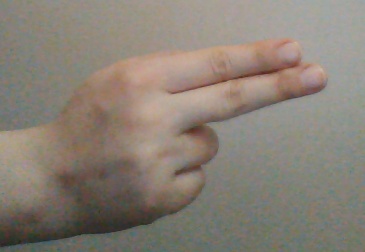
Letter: ain